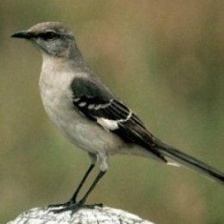
Species: NORTHERN MOCKINGBIRD
Scientific name: MIMUS POLYGLOTTOS